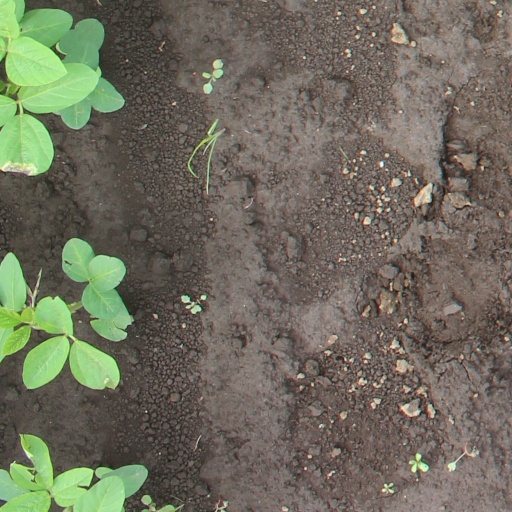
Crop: soybean